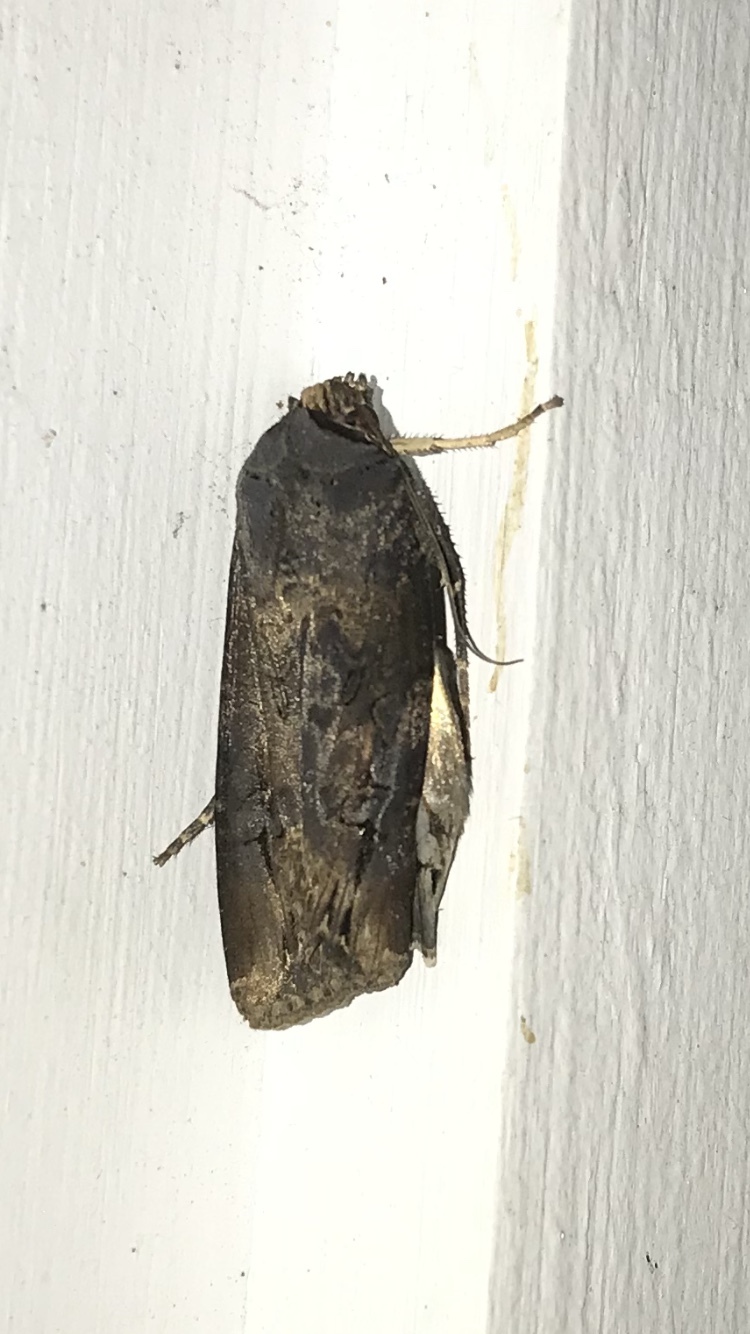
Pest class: cutworms